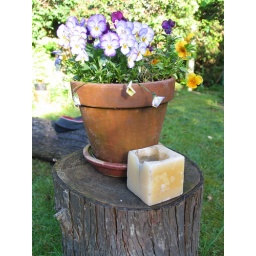
Pictures of flowers in the garden garden at our house in Kerrisdale, Vancouver.